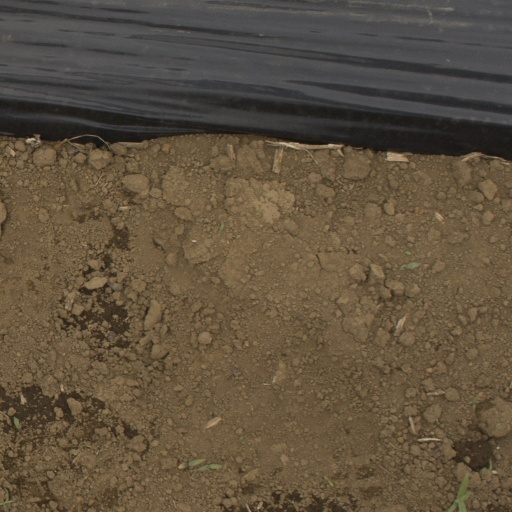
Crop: Jerusalem artichoke